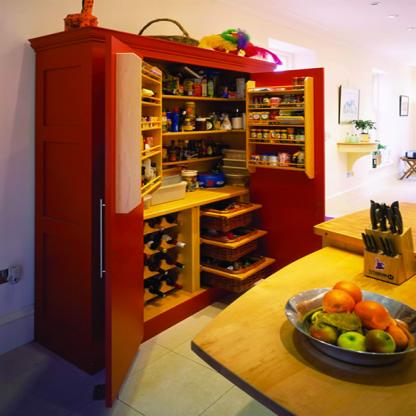
Scene: Indoor